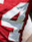
Number: 4